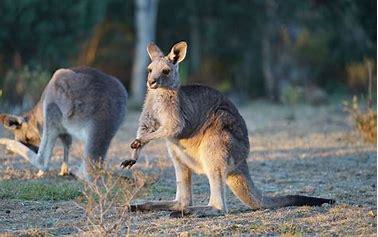
Brand: KangaROOS
Model: 100